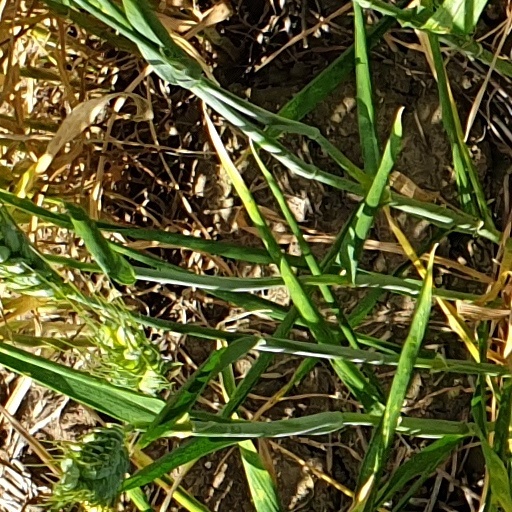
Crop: wheat